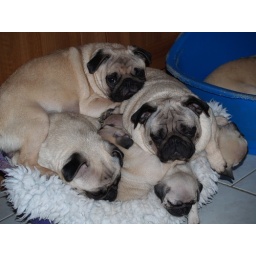
Trust me !! there's 3 Adults and 5, yes 5, pups in this dog bed !!!